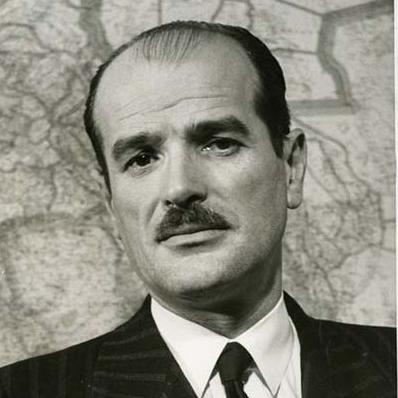
Age: 38